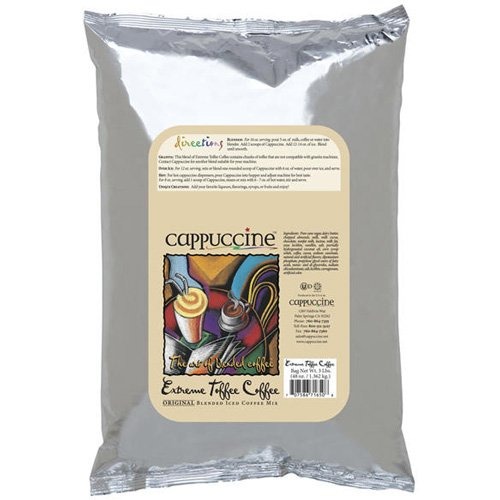
Item Name: Cappuccine Extreme Toffee Coffee 71651-5
Bullet Point: 71651-5
Product Description: Cappuccine Extreme Toffee Coffee
Value: 1.0
Unit: Count

Price: 29.1